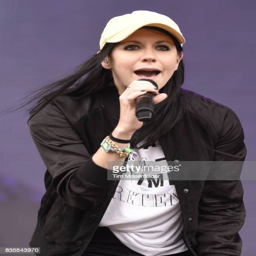
person performs during the festival